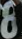
Number: 8